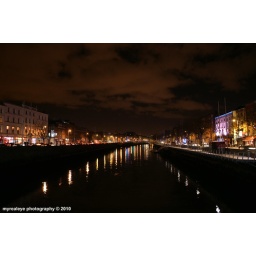
Dublin seen from a bridge over the river Liffey